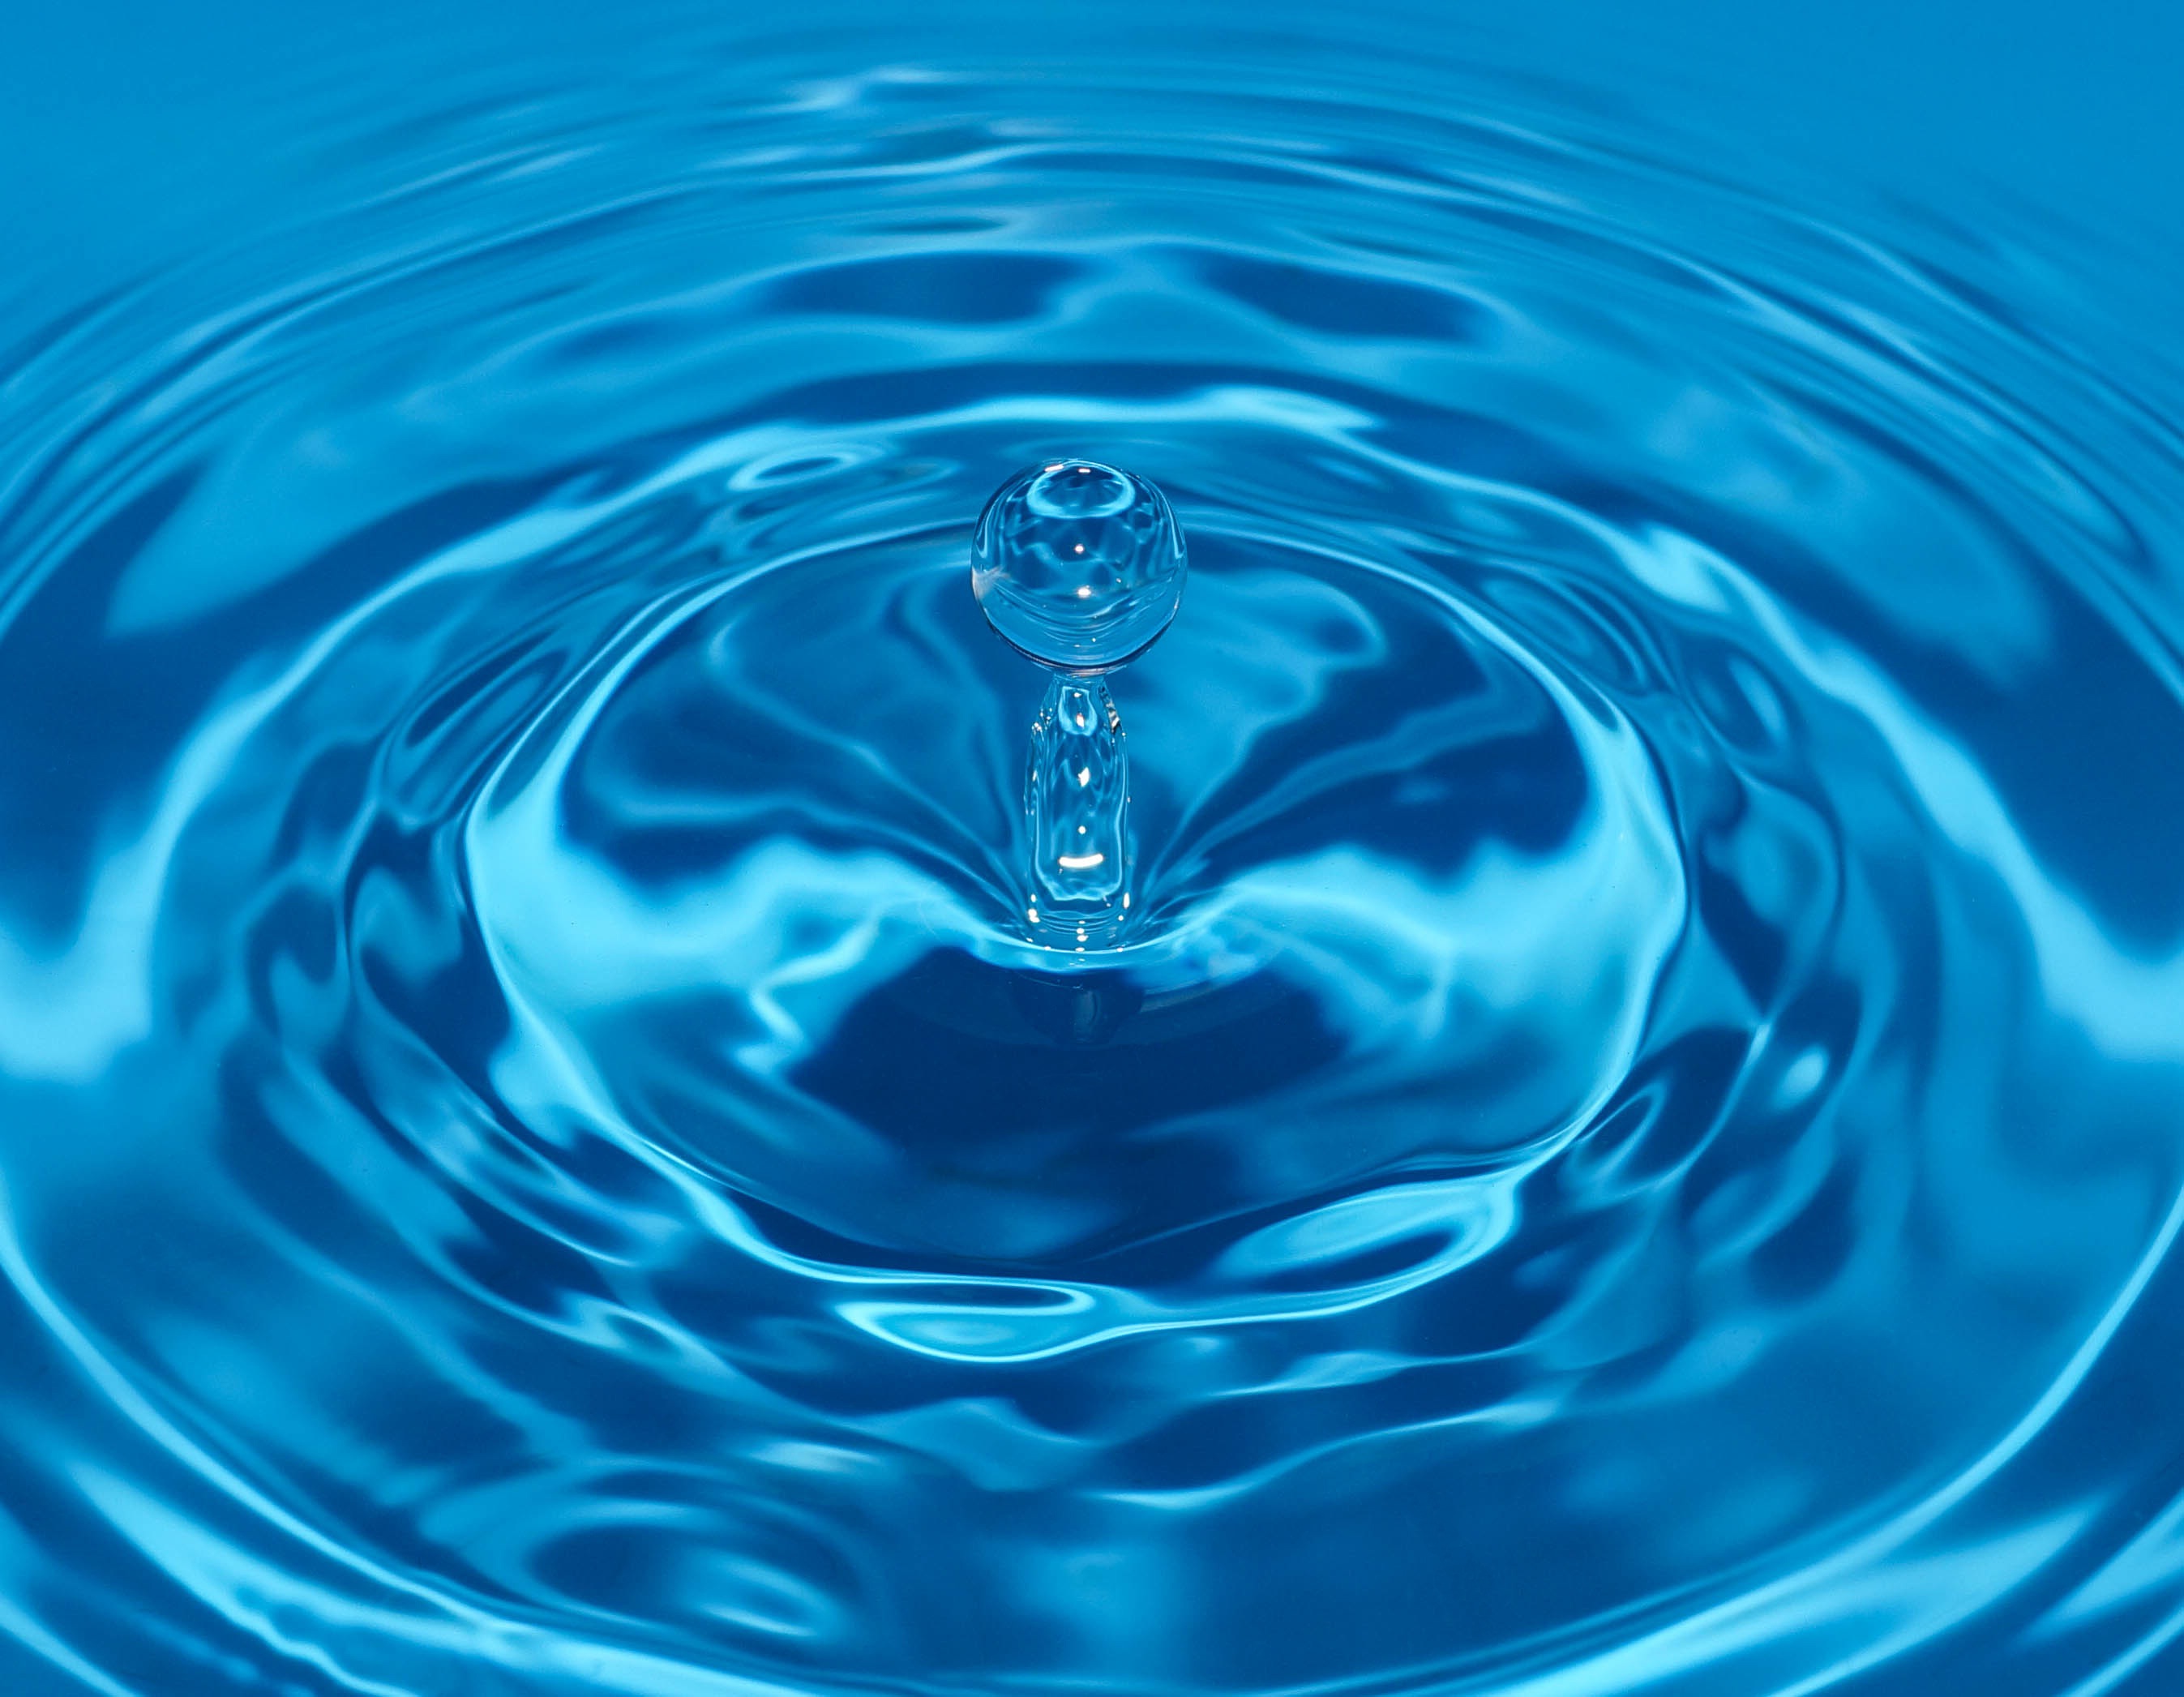
water, droplet, drop, liquid, wave, petal, wet, macro, waterdrop, blue, bubble, circle, close up, aqua